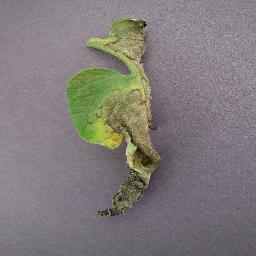
Label: Tomato___Late_blight